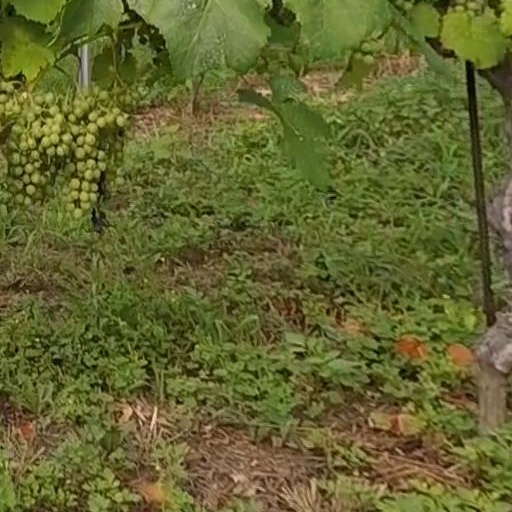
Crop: grape